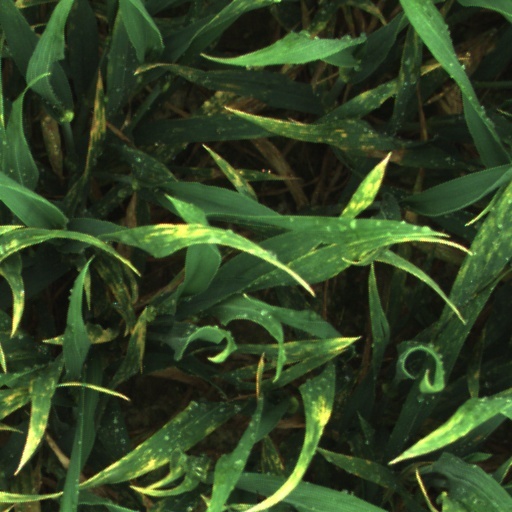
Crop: wheat